2010 Heluva Good! Sour Cream Dips 400

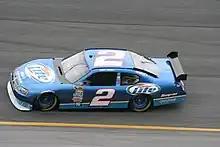
Kurt Busch clinched his second pole position of the season, with a time of 37.90.

Three practice sessions were scheduled before the race — one on Friday, June 11, 2010, and two on Saturday, June 12, 2010. The first practice session lasted only 70 minutes, but was scheduled to be 90 minutes. The Saturday morning and afternoon sessions each lasted sixty minutes. In the first practice session, which was held under mostly cloudy conditions, Juan Pablo Montoya was fastest, ahead of Jimmie Johnson and Kurt Busch in second and third. Greg Biffle and Jeff Gordon followed in fourth and fifth. In the morning practice session, Paul Menard was the quickest, with a time of 38.824 seconds while Carl Edwards, Jeff Burton, Jimmie Johnson, and Jeff Gordon followed in second, third, fourth and fifth. During the third practice session, Jimmie Johnson, was the fastest, ahead of Paul Menard in second, Denny Hamlin in third, Jeff Gordon in fourth, and Kevin Harvick in fifth.